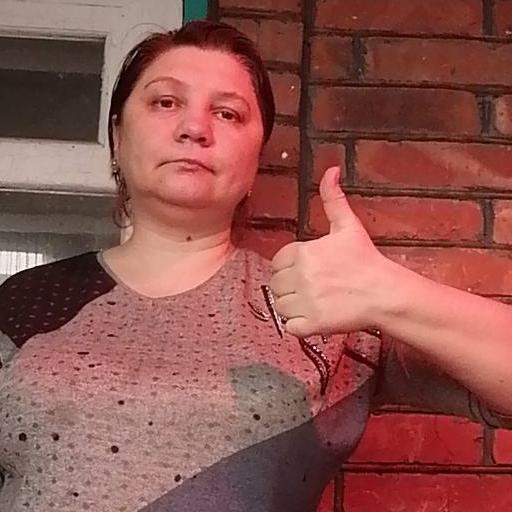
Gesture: like